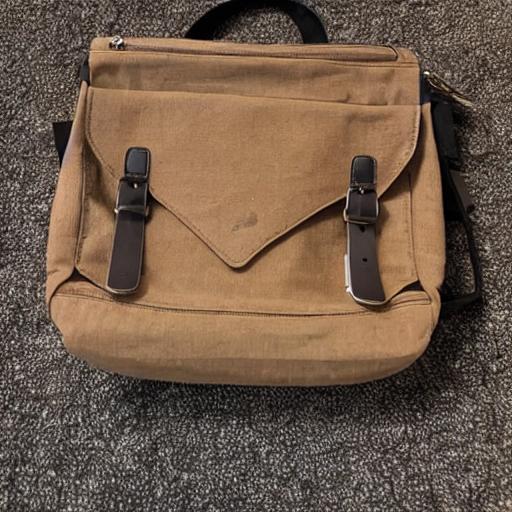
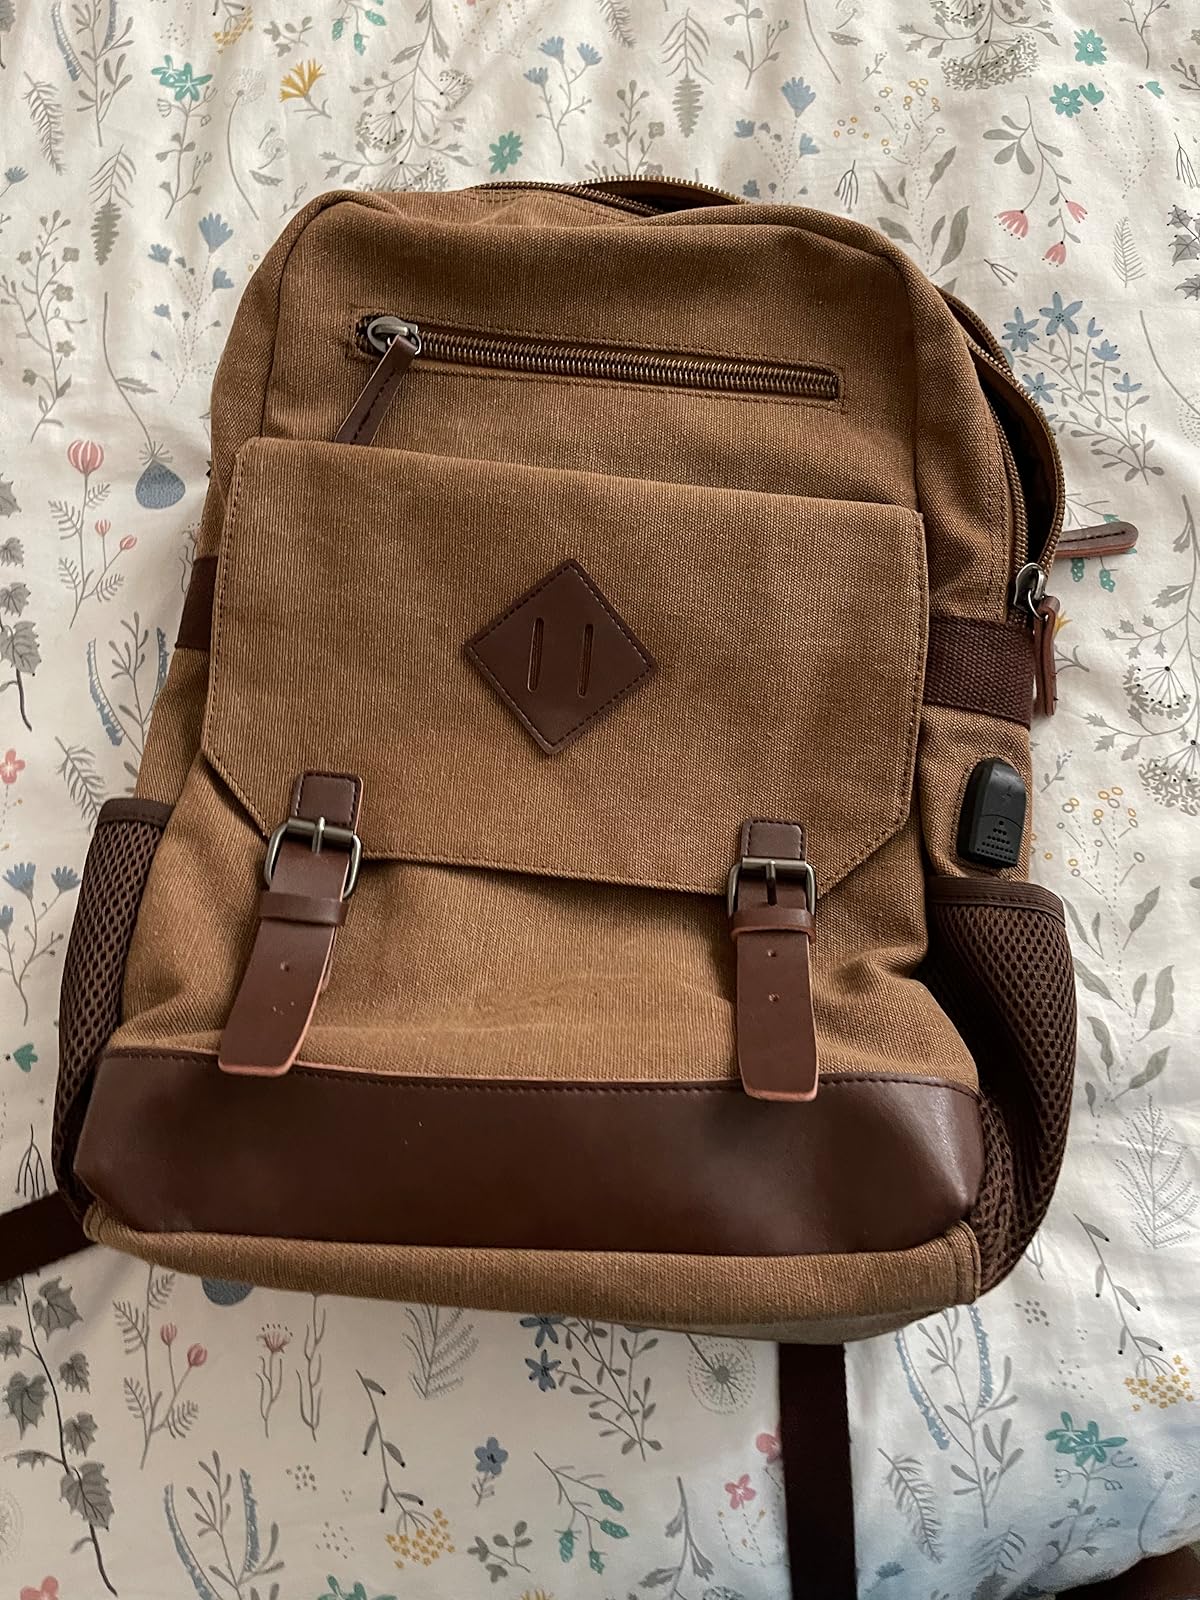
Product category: bag
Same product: no